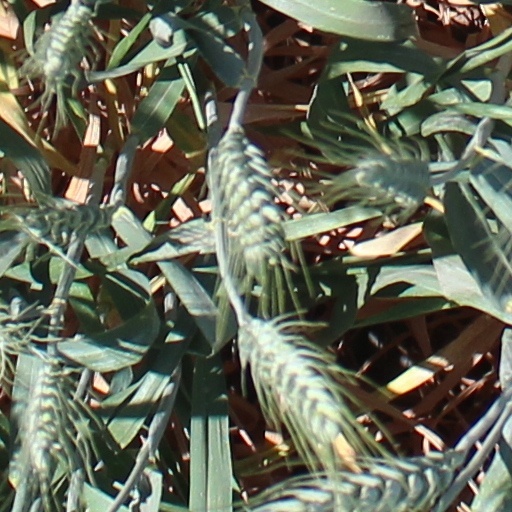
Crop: wheat